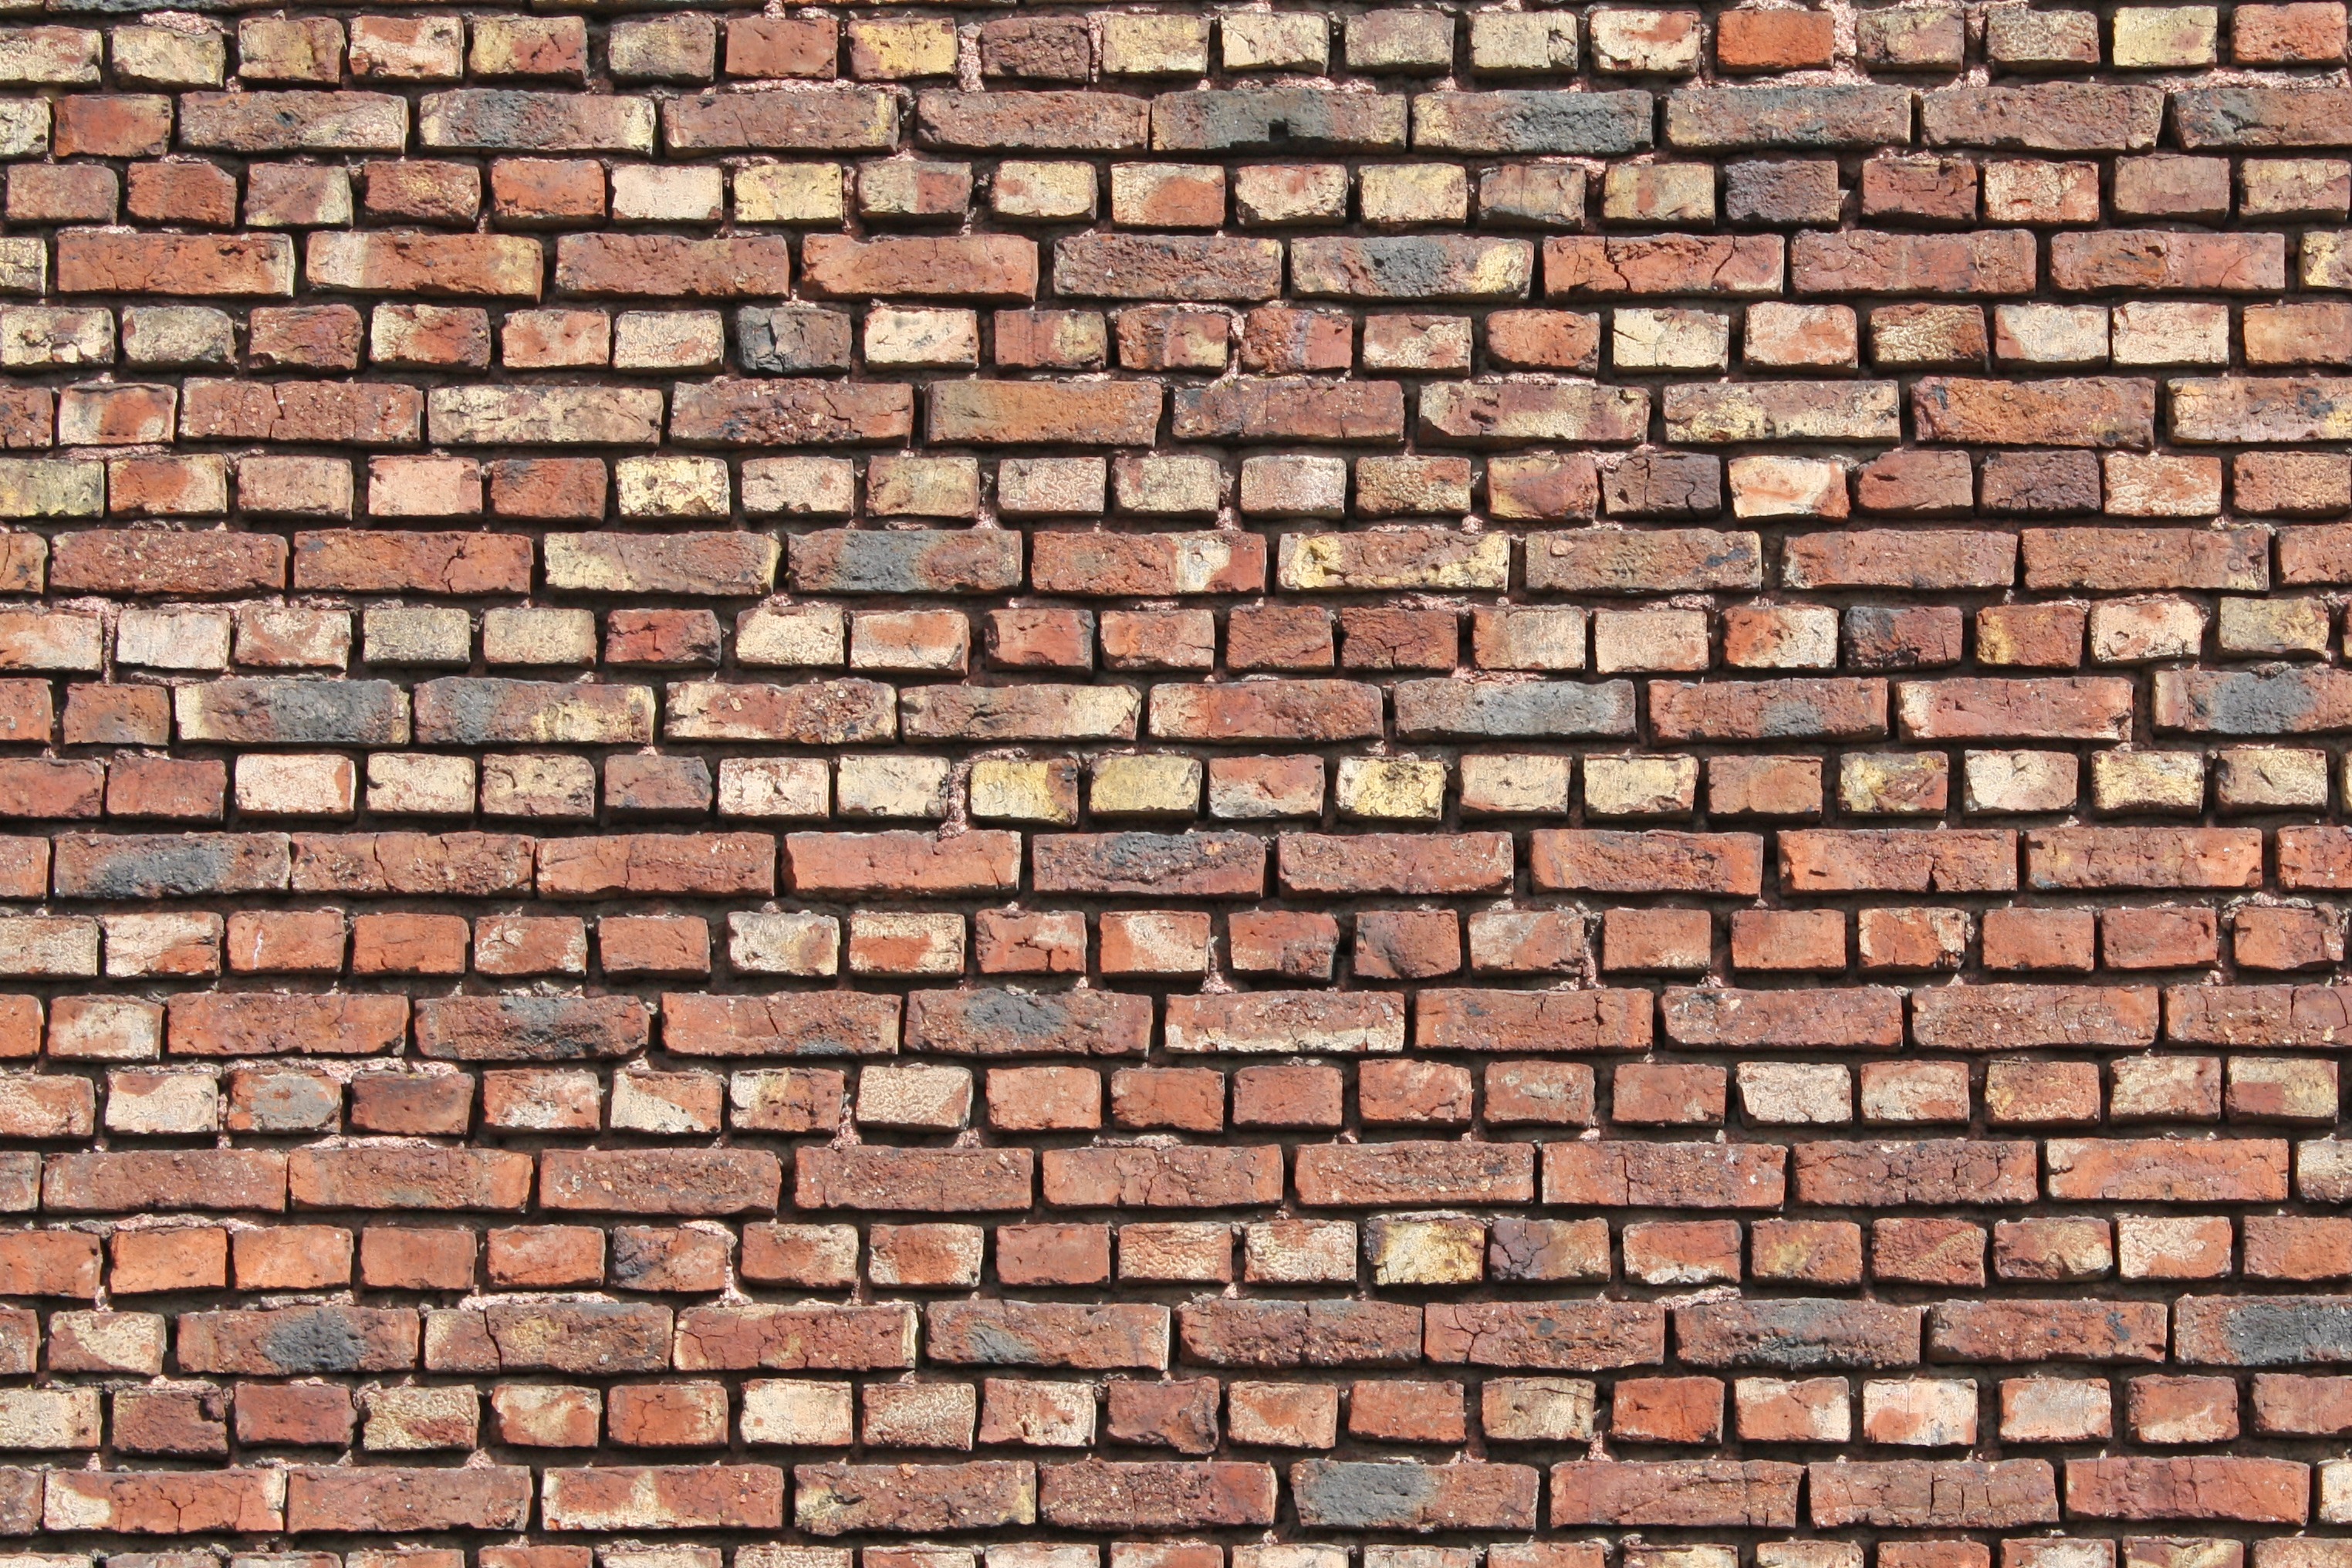
texture, floor, old, wall, stone, red, stone wall, brick, material, brickwork, flooring